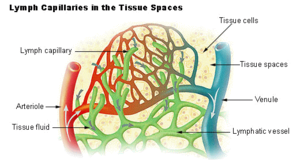
Blodkredsløbet / Lymfesystemet
Lymfesystemets samarbejde med blodkredsløbet
Blodkredsløbet, eller kortere kredsløbet, er betegnelsen for det system af blodkar og organer, der – via blodet – bringer ilt, næring, hormoner m.v. til kroppens celler og bortskaffer de affaldsstoffer, cellernes forbrænding producerer. Det opdeles normalt i to dele, hhv. det lille kredsløb og det store kredsløb. Sammen med kredsløbet hører også lymfesystemet, der drænerer overskydende væske, i form af lymfevæske, fra kroppens væv og leverer det tilbage til kredsløbet.